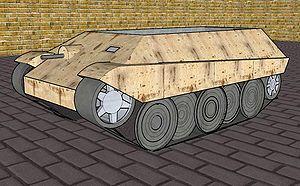
Le Gepanzerter Mannschaftstransportwagen Kätzchen était un véhicule blindé allemand de la fin de la Seconde Guerre mondiale.